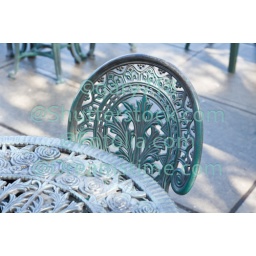
The street scene in Ocean Grove - a small beach town New Jersey